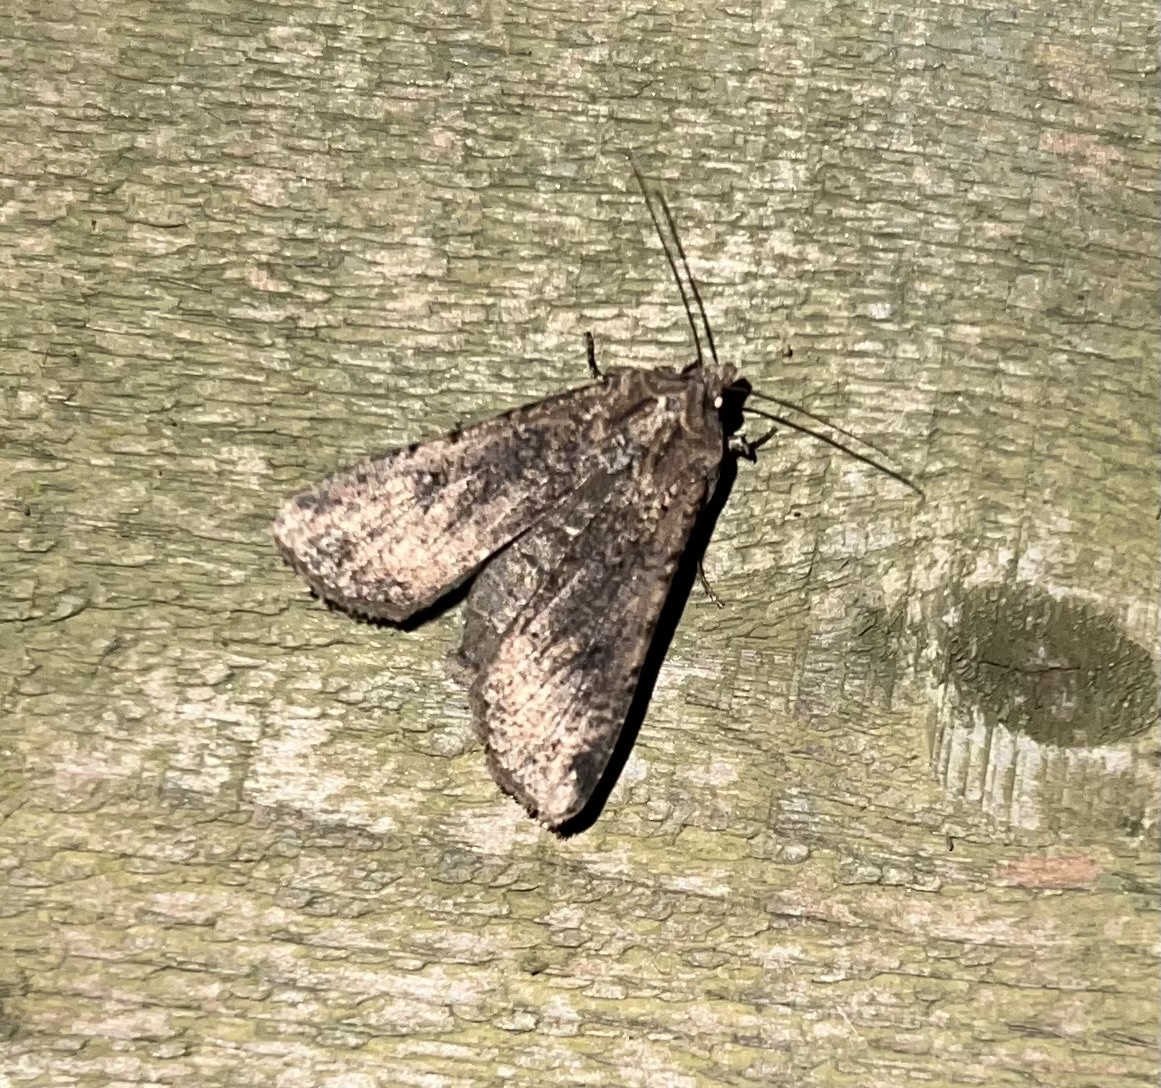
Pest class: cutworms